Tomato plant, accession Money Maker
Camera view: vertical (180 deg); turntable rotation: 120 degrees
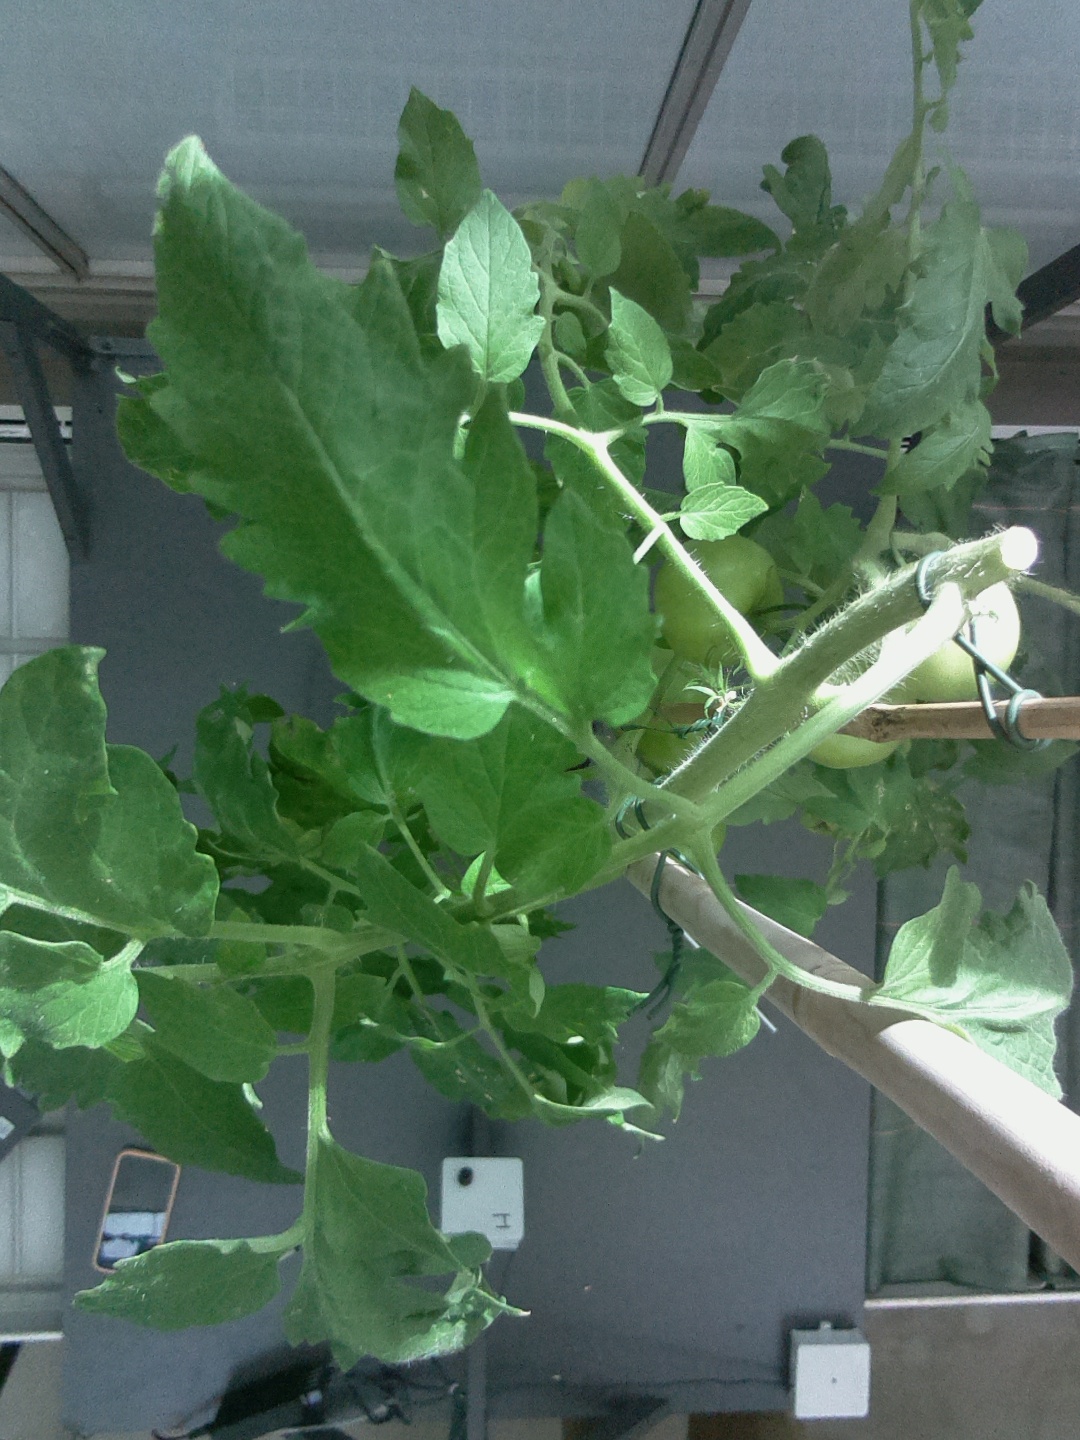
BBCH growth stage 78: 80% -90% of final fruit size